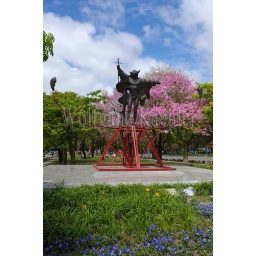
Argentina, buenos aires, avenida 9 de julio, public art with pink trumpet tree in background